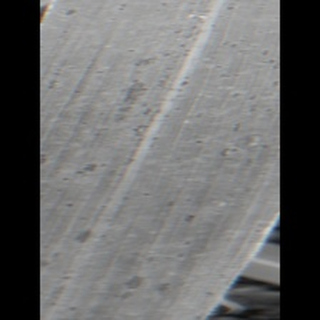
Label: sugarcane_rust